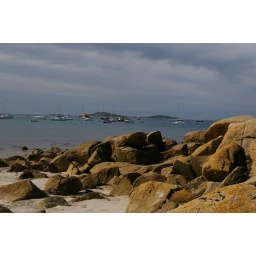
Golden rocks on the beach near Porthloo